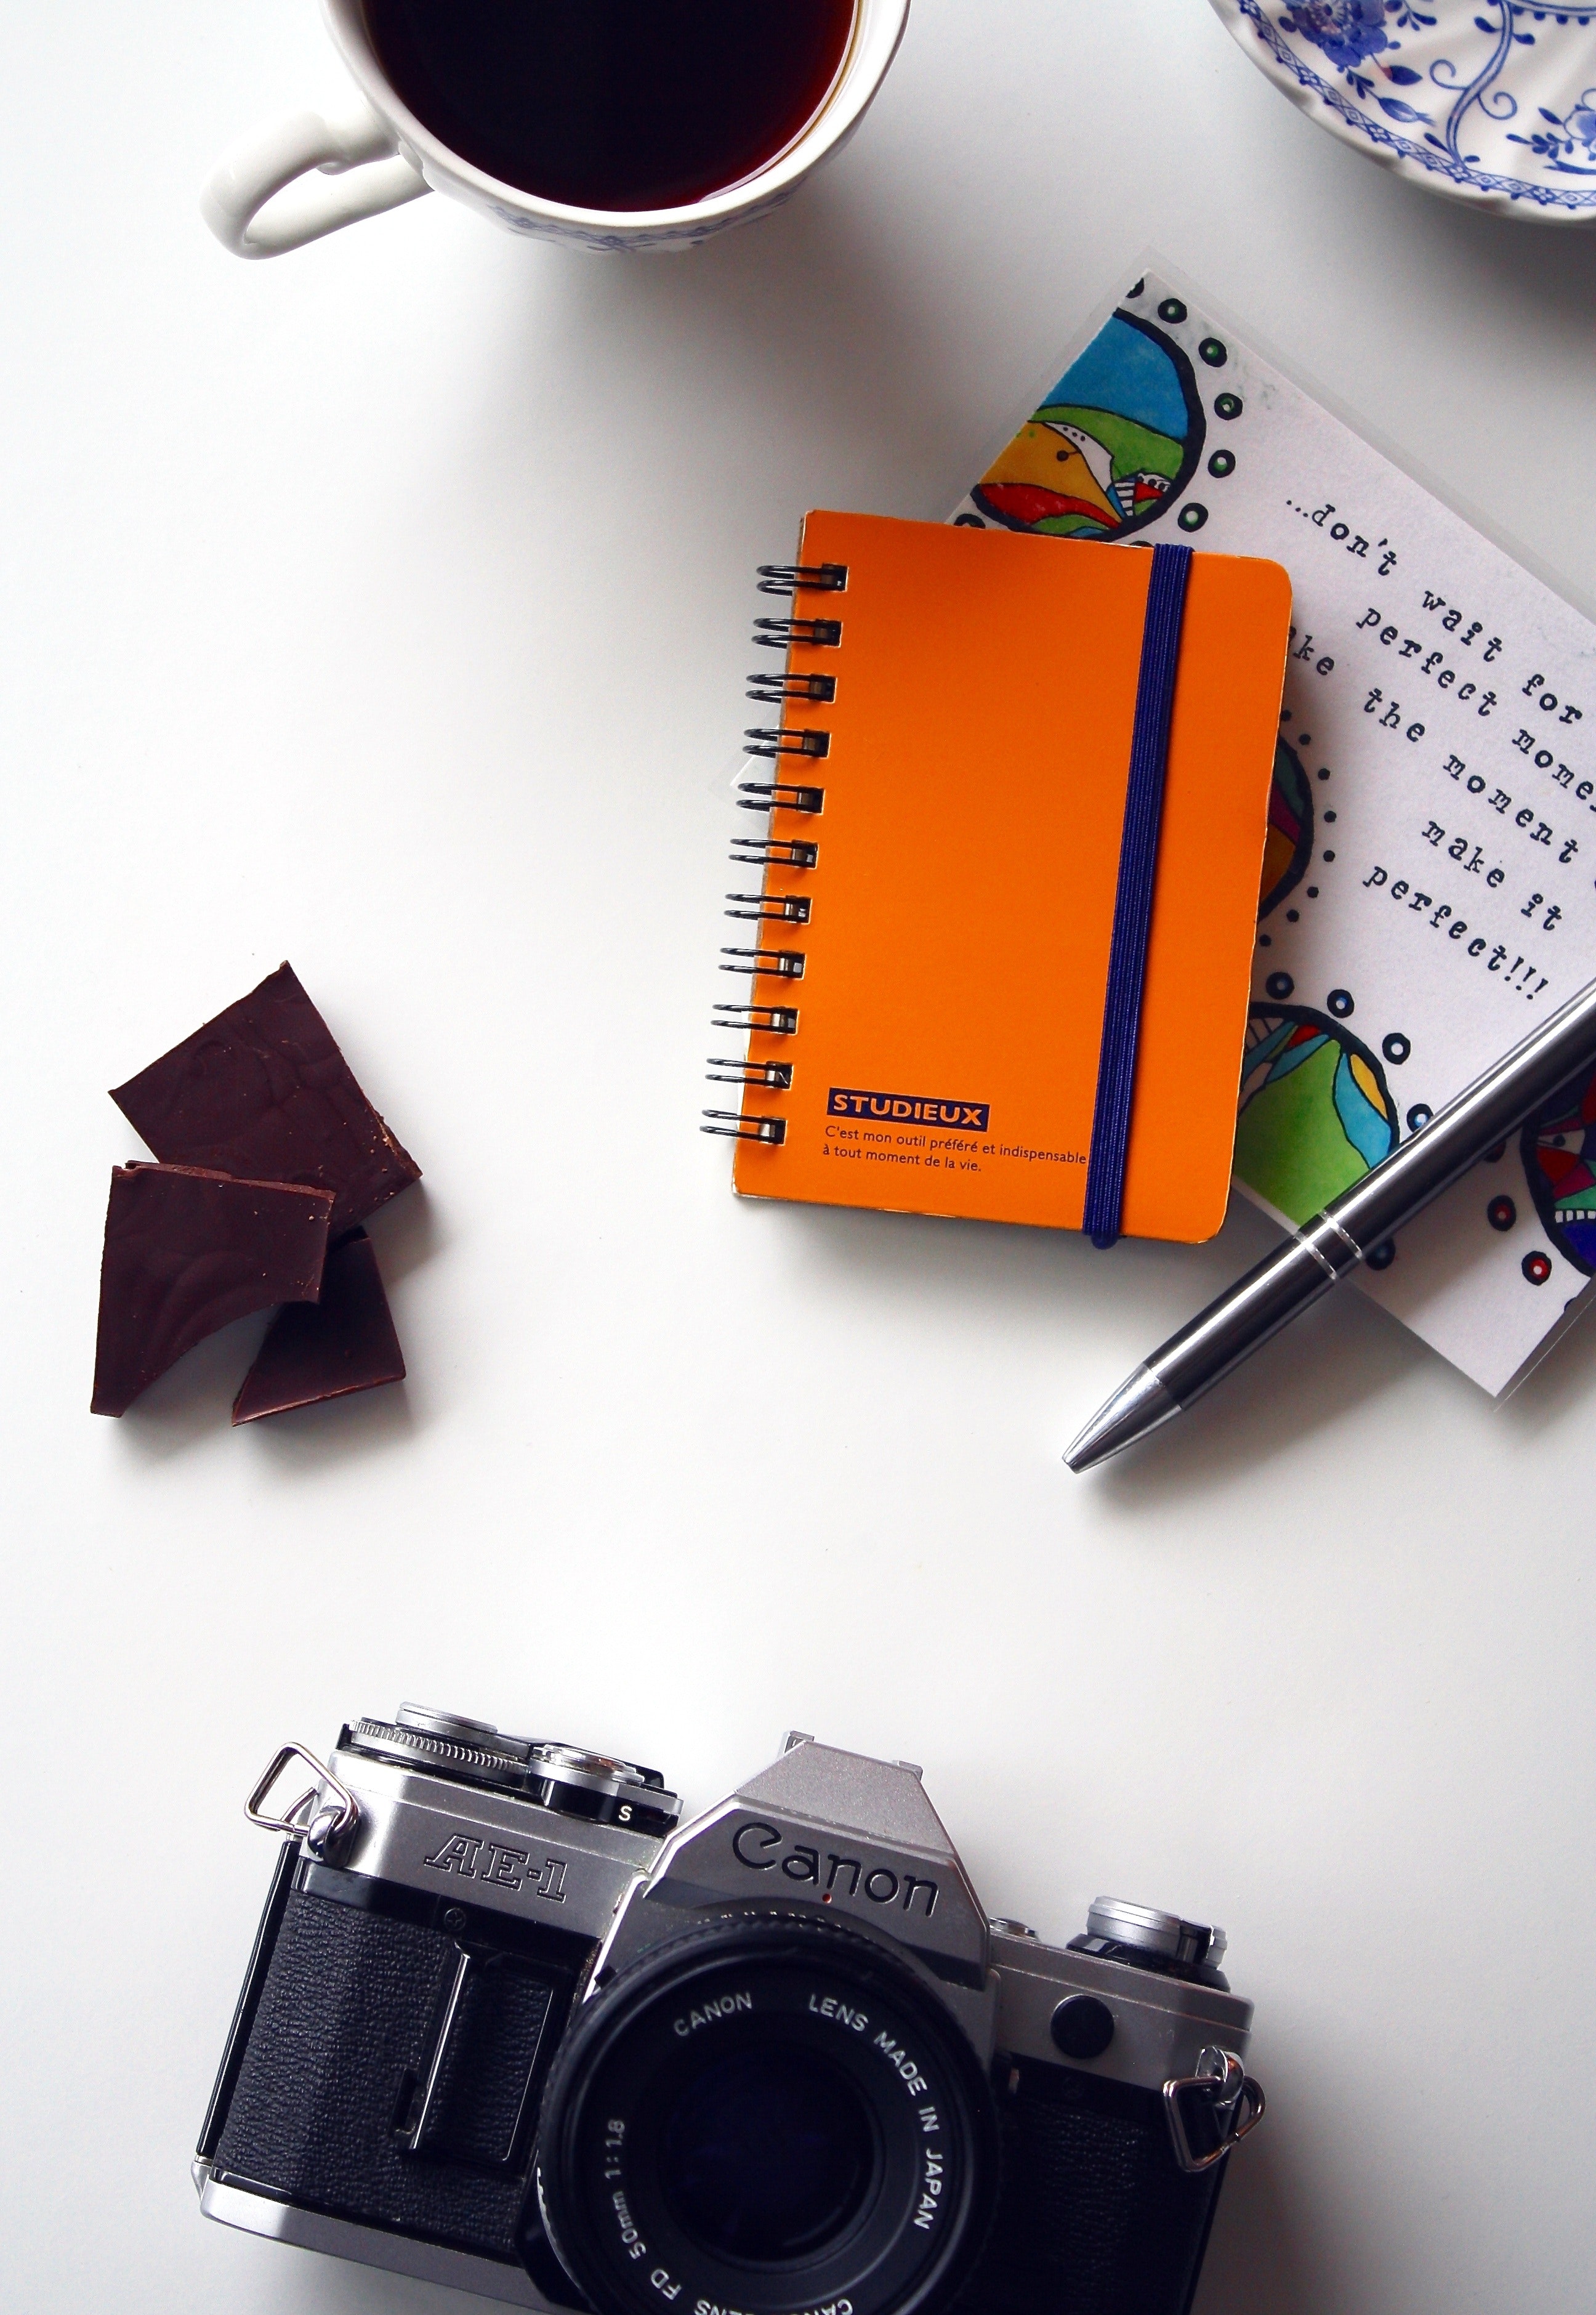
camera accessory, cameras optics, photograph, camera, photographic film, orange, lens, camera lens, wallet, still life photography, leather, photography, paper, stock photography, paper product, reflex camera, gadget, office equipment, digital camera